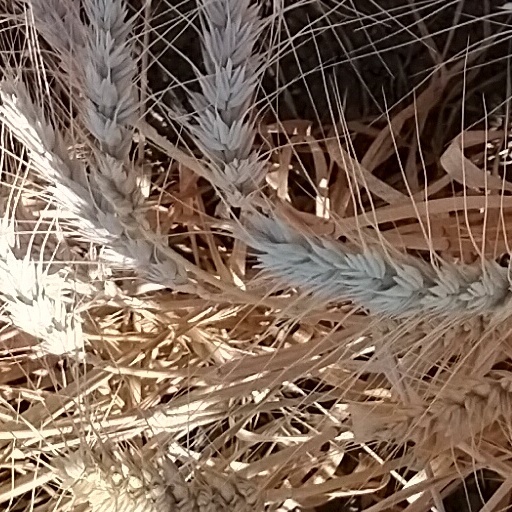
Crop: wheat